Hermione (mythology)

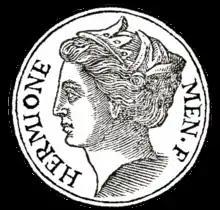

In Greek mythology, Hermione was the daughter of Menelaus, king of Sparta, and his wife, Helen of Troy. Prior to the Trojan War, Hermione had been betrothed by Tyndareus, her grandfather, to her cousin Orestes, son of her uncle, Agamemnon. She was just nine years old when Paris, son of the Trojan king Priam, arrived to abduct her mother, Helen.